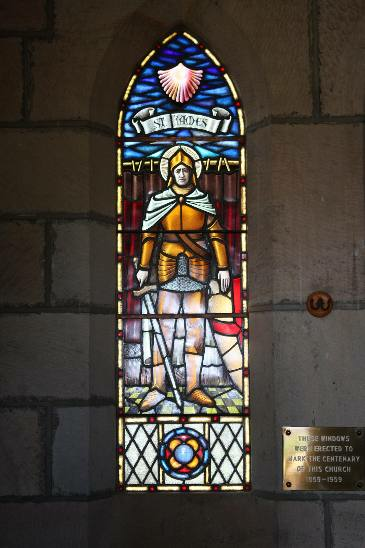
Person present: Yes